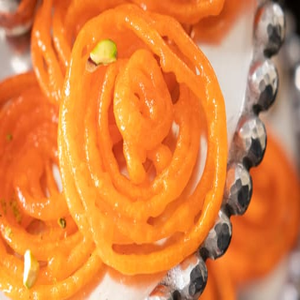
Dish: jalebi